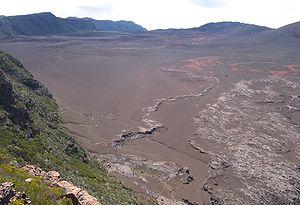
La plaine des Sables est un plateau des Hauts de l'île de La Réunion, un département d'outre-mer français dans l'océan Indien. Complètement nue, couverte de scories, elle s'offre soudainement à la vue des conducteurs en contrebas d'un autre plateau qui est encore recouvert d'une végétation rase. On doit la traverser pour atteindre l'enclos Fouqué puis le piton de la Fournaise depuis la plaine des Cafres.